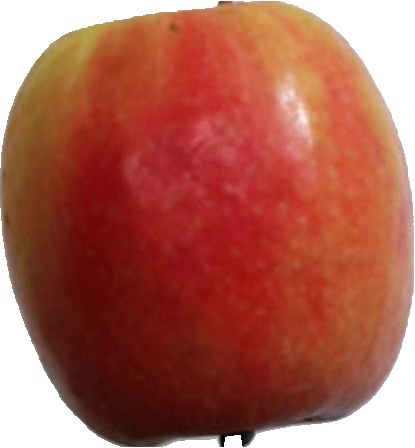
Label: apple_pink_lady_1